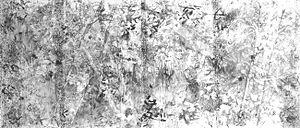
Arbre de Vie, huile sur toile, 215 x 500 cm. 2006
Morio Matsui est un peintre japonais né en 1942, installé en Corse depuis 1998.